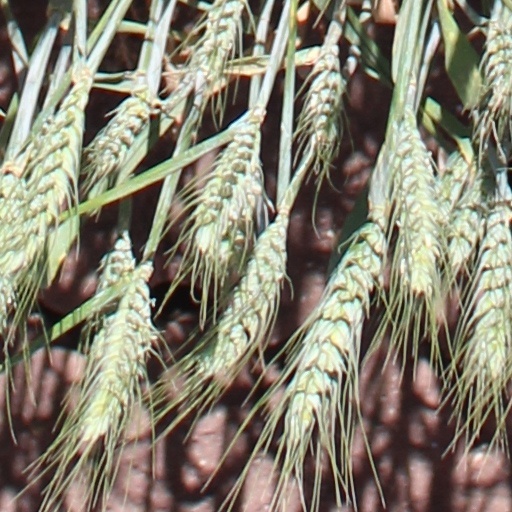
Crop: wheat